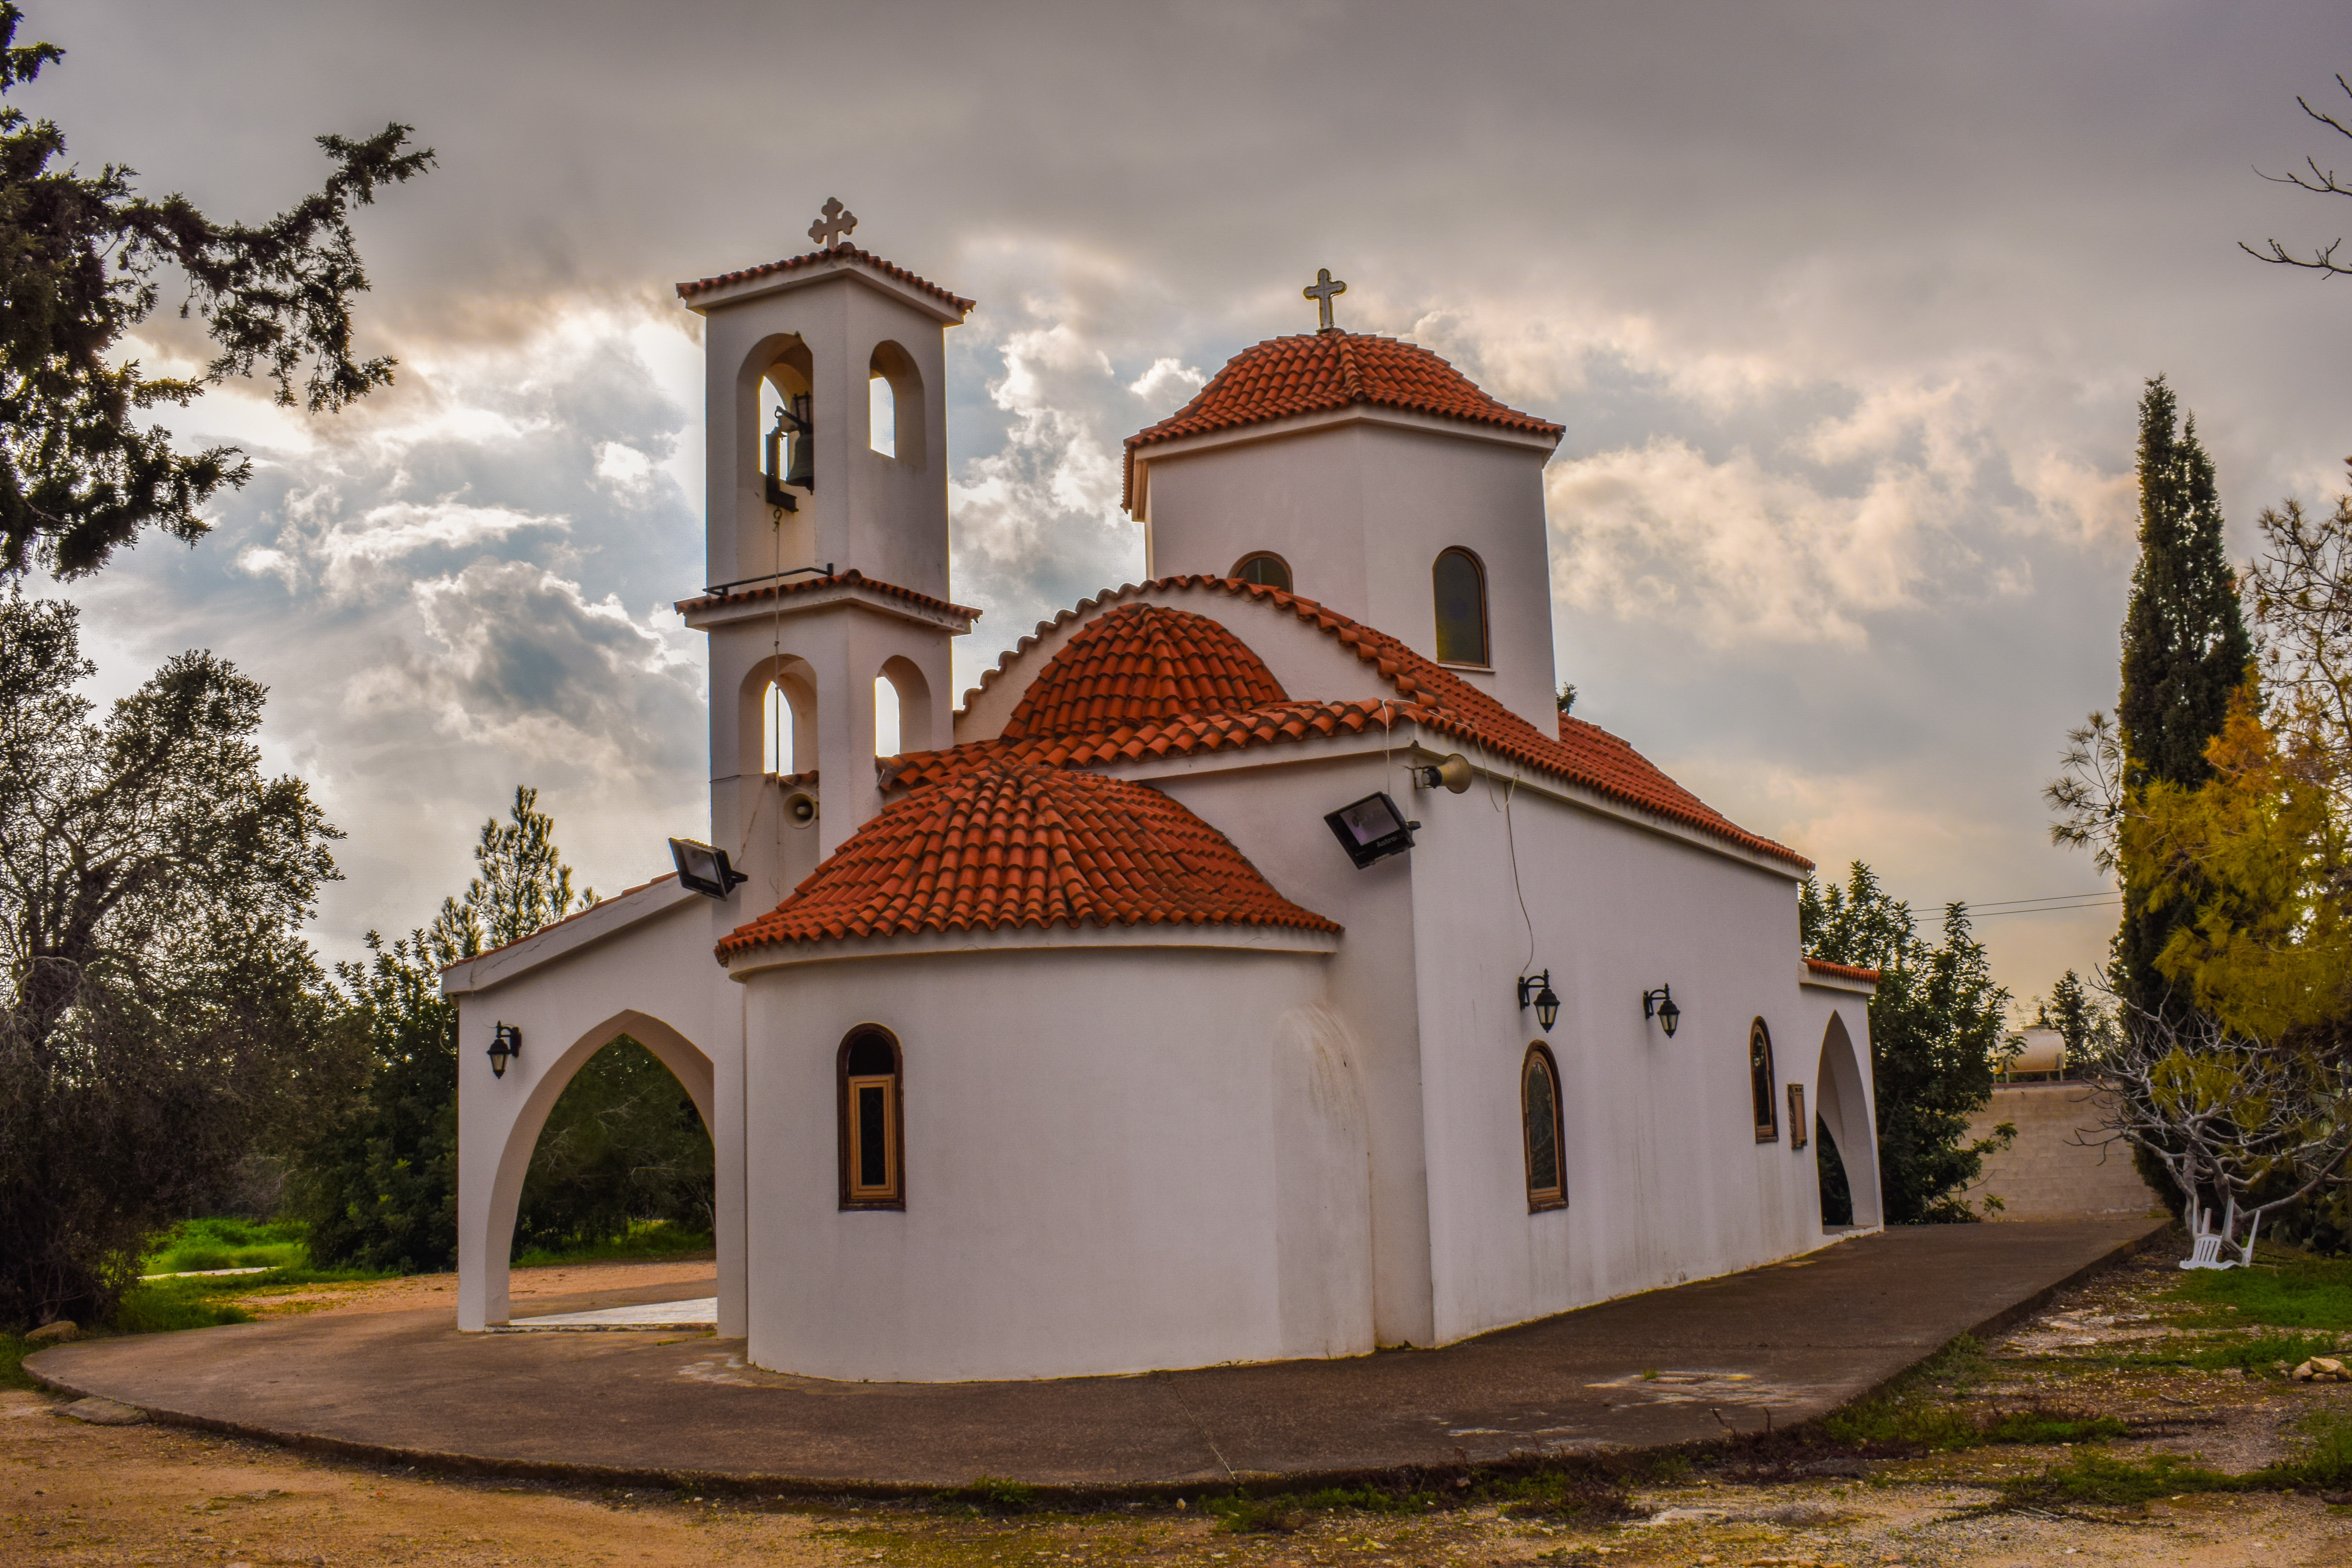
architecture, countryside, house, building, tower, scenery, religion, church, chapel, place of worship, monastery, christianity, orthodox, estate, cyprus, paralimni, spanish missions in california, archangel gabriel